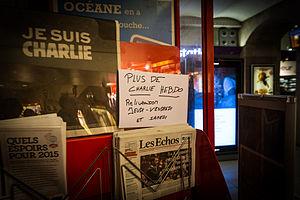
Les 112 exemplaires mis en place au kiosque «
Le 1178ᵉ numéro du journal Charlie Hebdo, surnommé « numéro des survivants », publié le mercredi 14 janvier 2015, est le premier numéro paru après l'attentat du 7 janvier 2015 contre le journal satirique, qui a coûté la vie à douze personnes, dont huit membres de la rédaction : les dessinateurs Cabu, Charb, Honoré, Tignous et Wolinski, les chroniqueurs Bernard Maris et Elsa Cayat, et le correcteur Mustapha Ourrad.